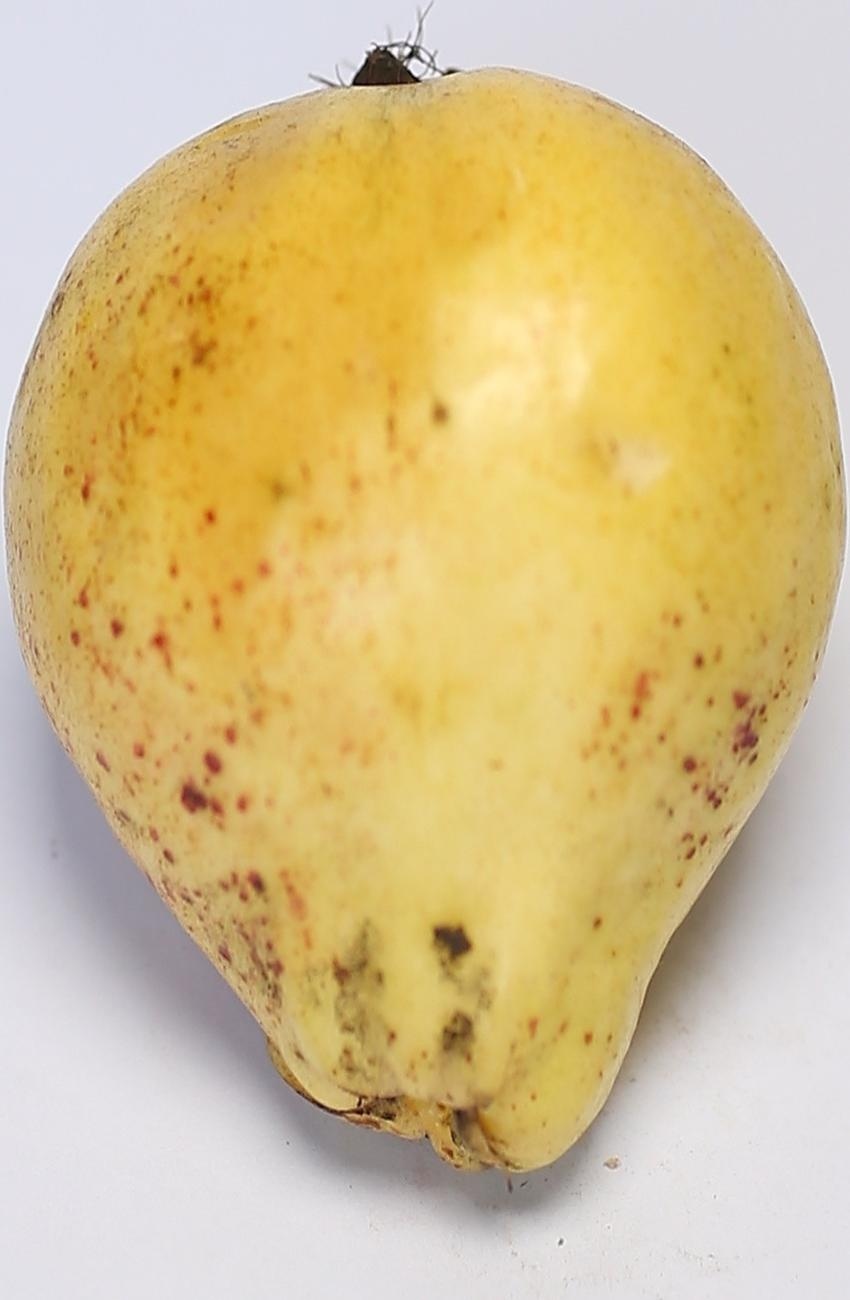
Maturity: ripe
Variety: riyali